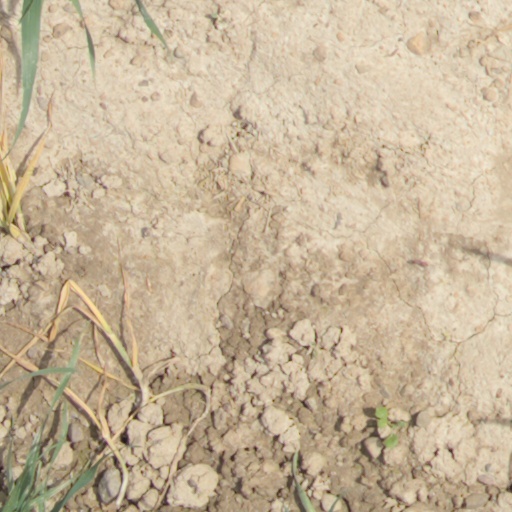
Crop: wheat